Timber framing

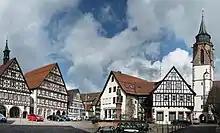
The market square of Dornstetten, Germany, showing an ensemble of half-timbered buildings

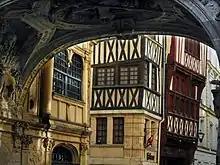
Rue du Gros-Horloge in Rouen, France, a city renowned for its half-timbered buildings

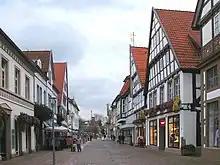
Lemgo, Germany, downtown

Timber framing and "post-and-beam" construction are traditional methods of building with heavy timbers, creating structures using squared-off and carefully fitted and joined timbers with joints secured by large wooden pegs. If the structural frame of load-bearing timber is left exposed on the exterior of the building it may be referred to as half-timbered, and in many cases the infill between timbers will be used for decorative effect. The country most known for this kind of architecture is Germany, where timber-framed houses are spread all over the country.